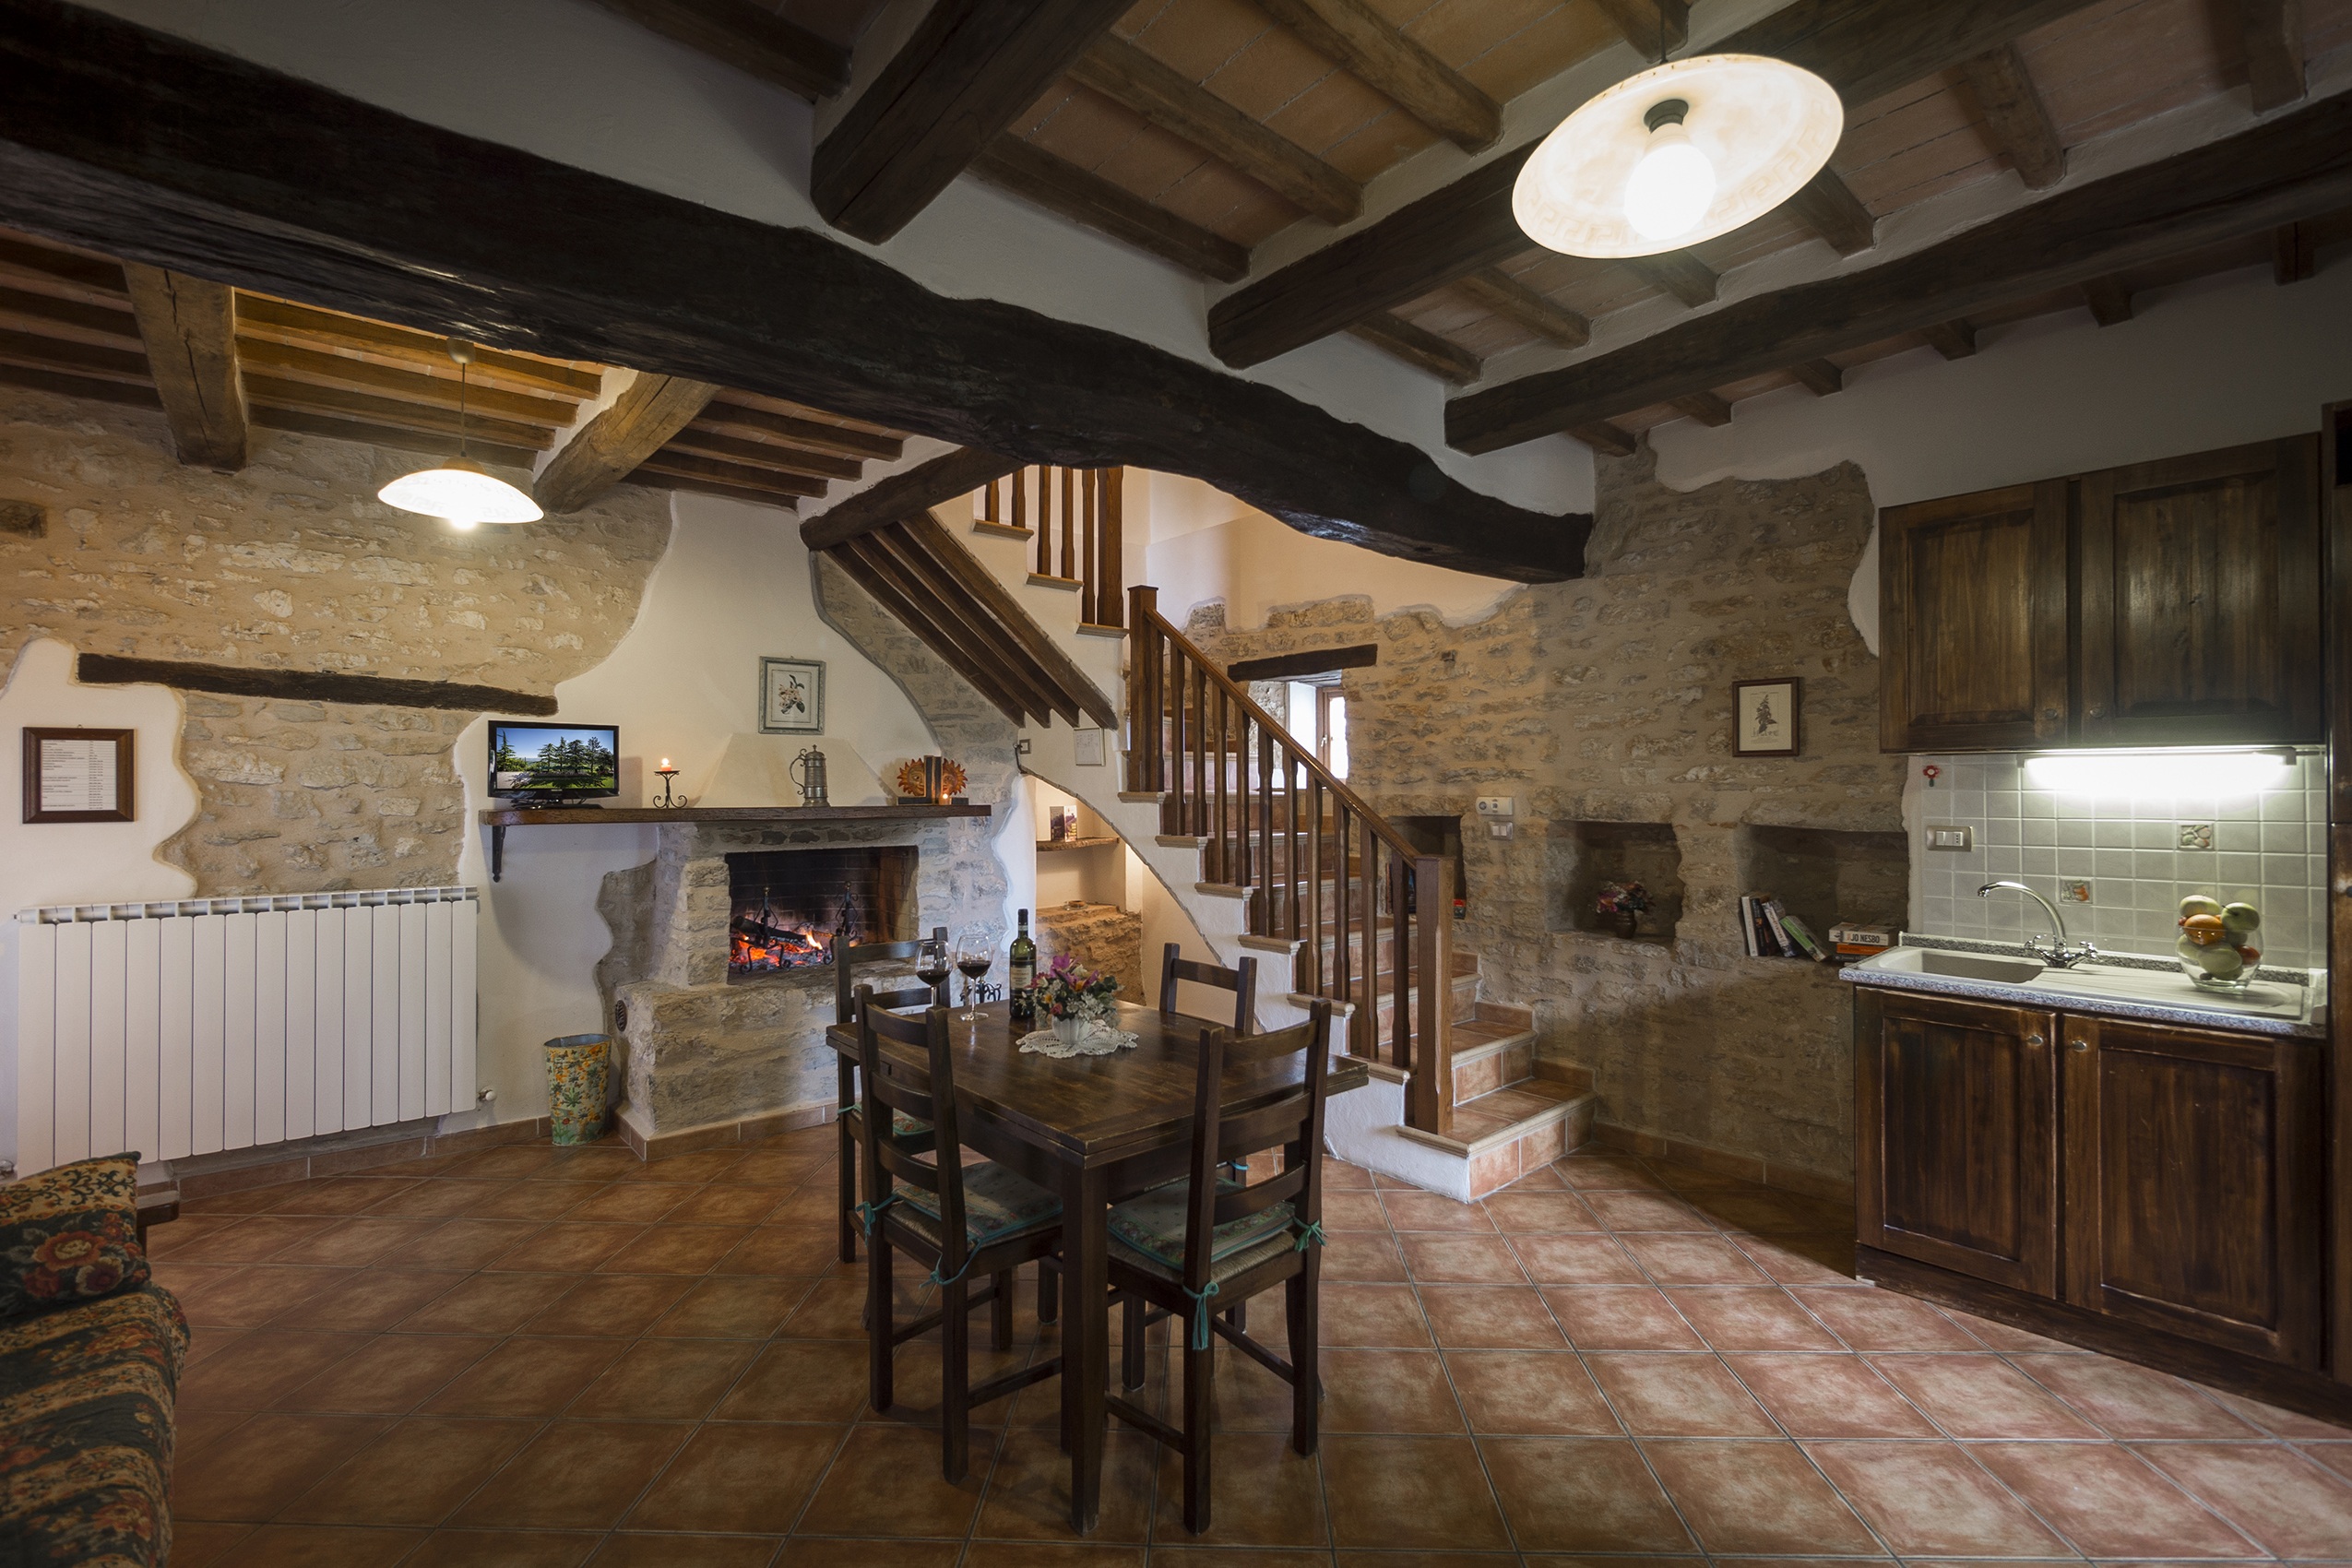
villa, mansion, floor, restaurant, home, ceiling, cottage, loft, kitchen, property, room, interior design, farmhouse, estate, suite, real estate, dining room, acute mountain